D. P. Roy Choudhury

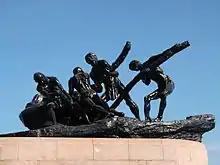
"Triumph of Labour" by D. P. Roy Choudhury in Chennai

Roy Choudhury’s sculpture is located at the Marina Beach, close to the site where Singaravelu organized the first Labour Day celebrations. It shows four figures engrossed in moving a heavy boulder, who appear to succeed in their task, thus signifying the "Triumph of Labour". The sculpture highlights the intense hard work and effort put in by workers to shape India as it is today. A similar sculpture is also located outside the National Gallery of Modern Art building in New Delhi.